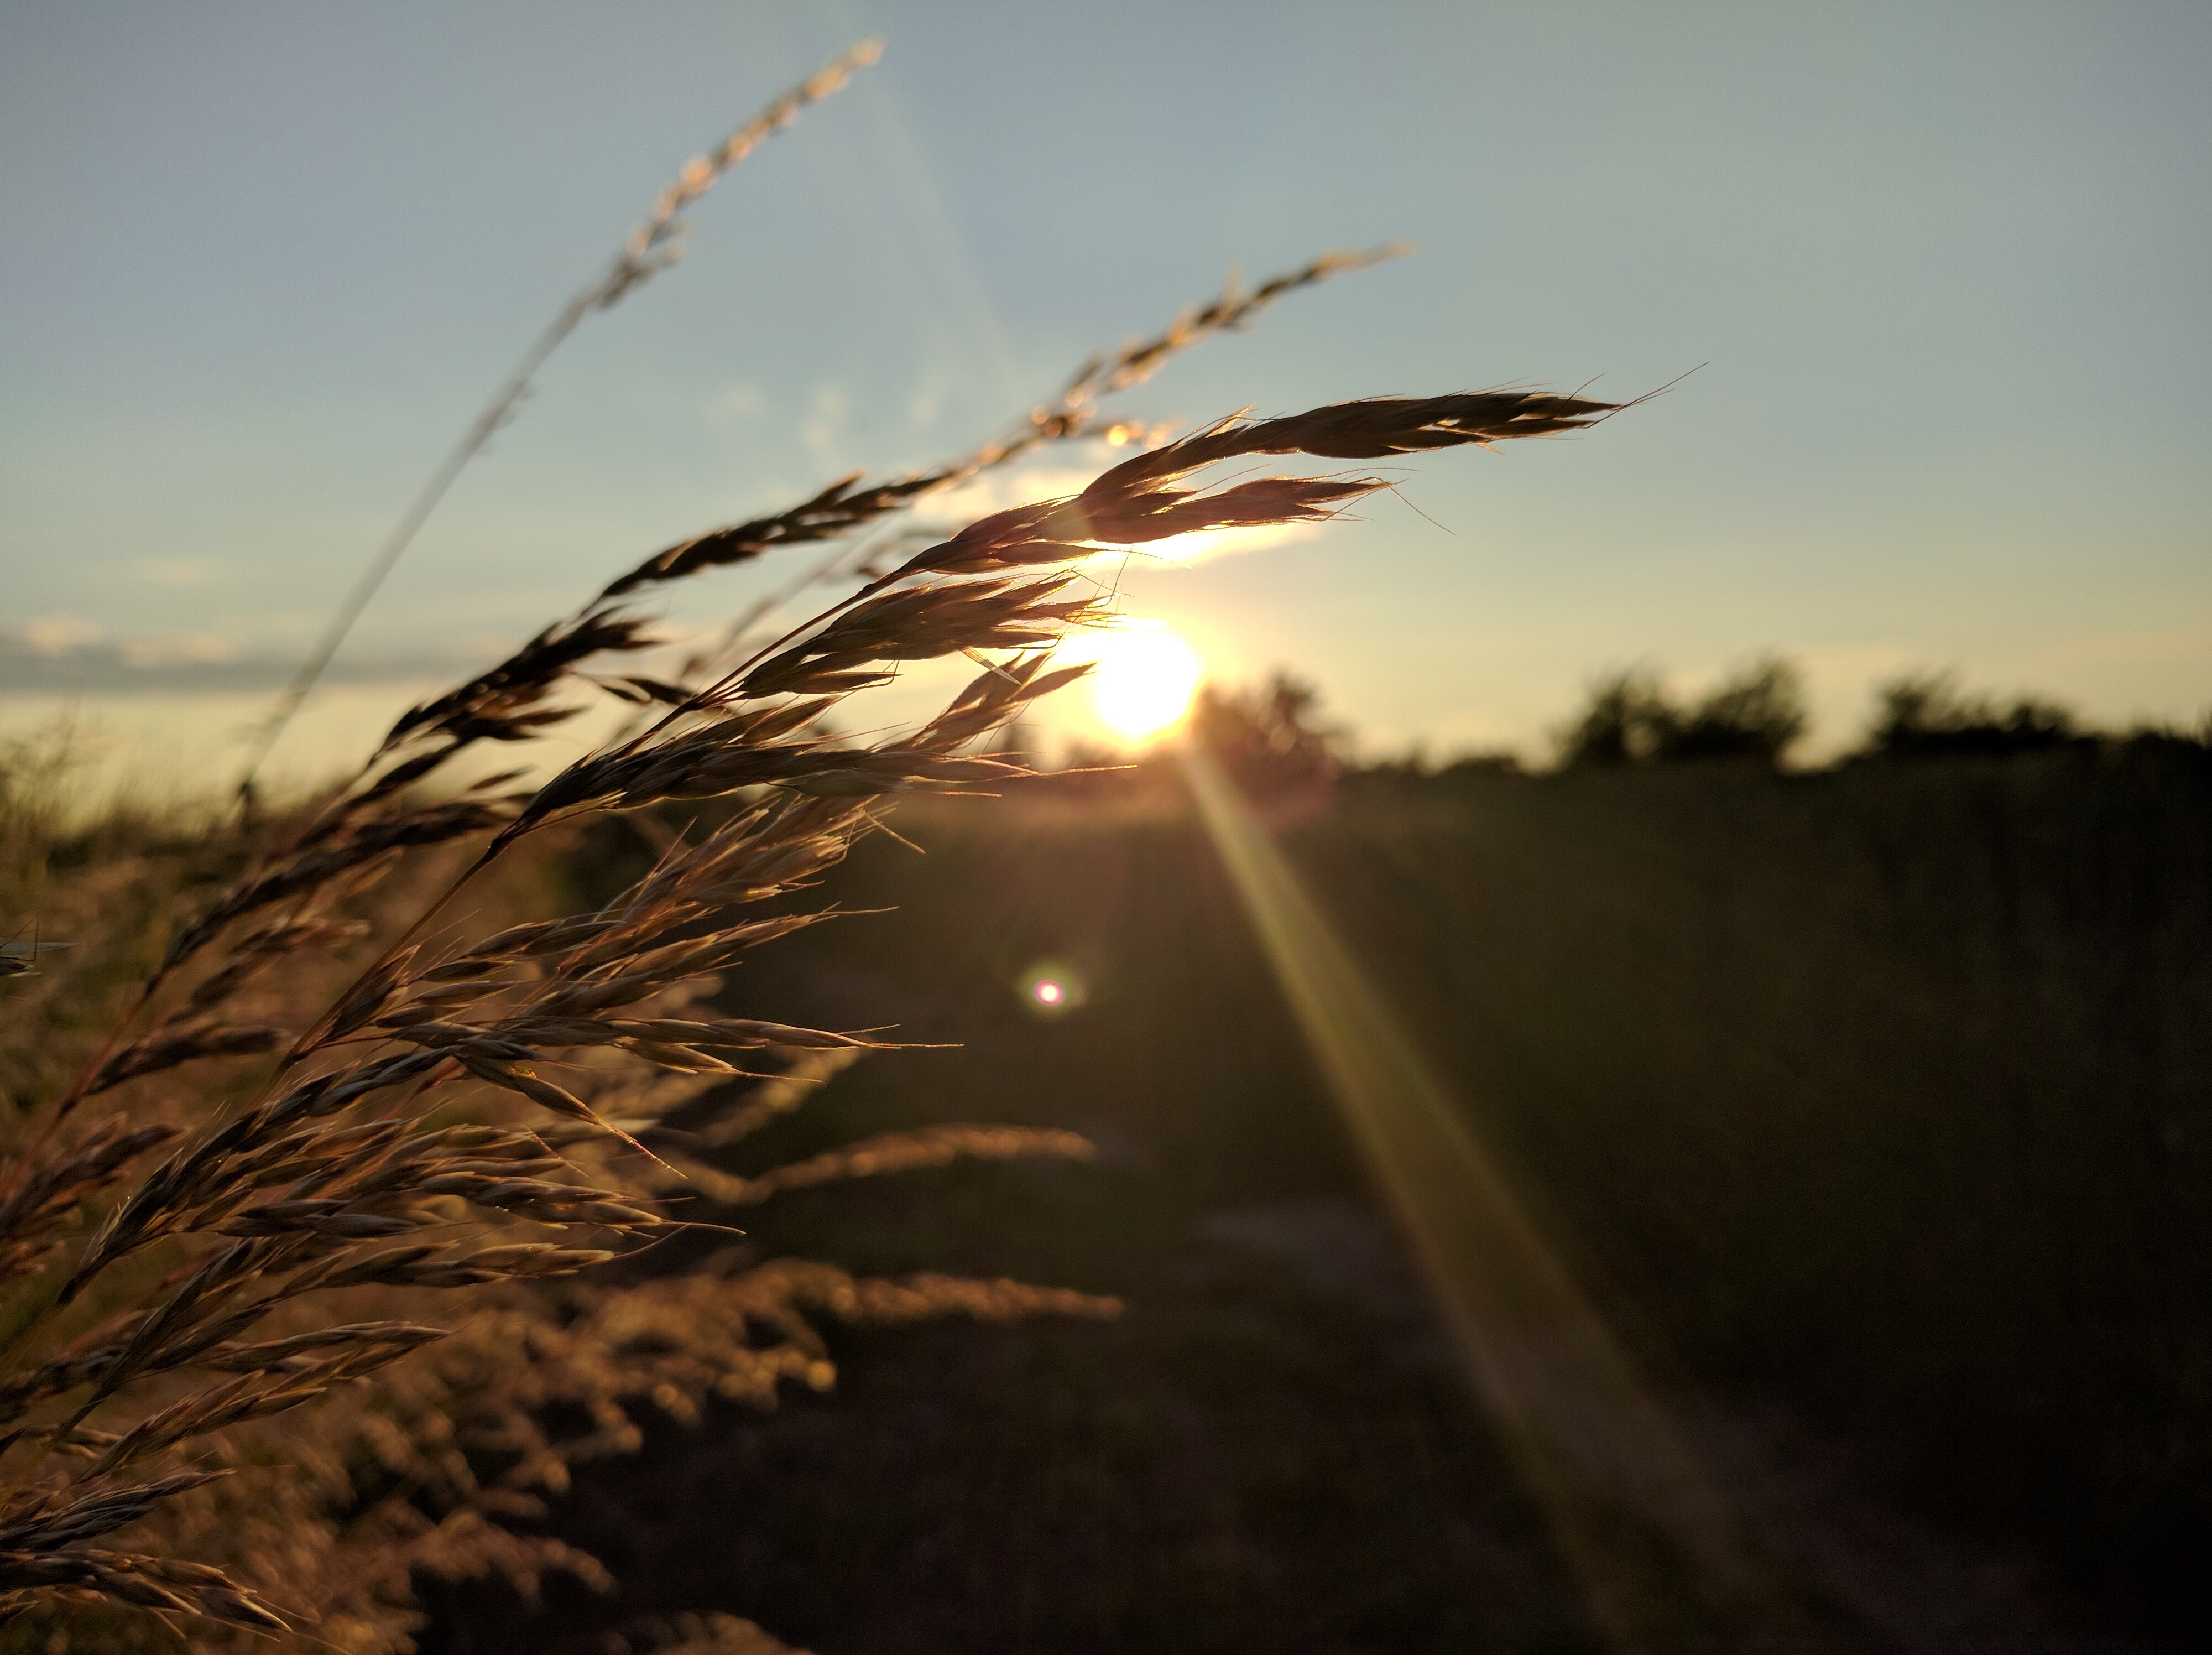
nature, grass, light, cloud, plant, sky, sun, sunrise, sunset, field, sunlight, morning, wind, evening, reflection, agriculture, atmospheric phenomenon, grass family, atmosphere of earth